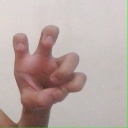
अक्षर: छ